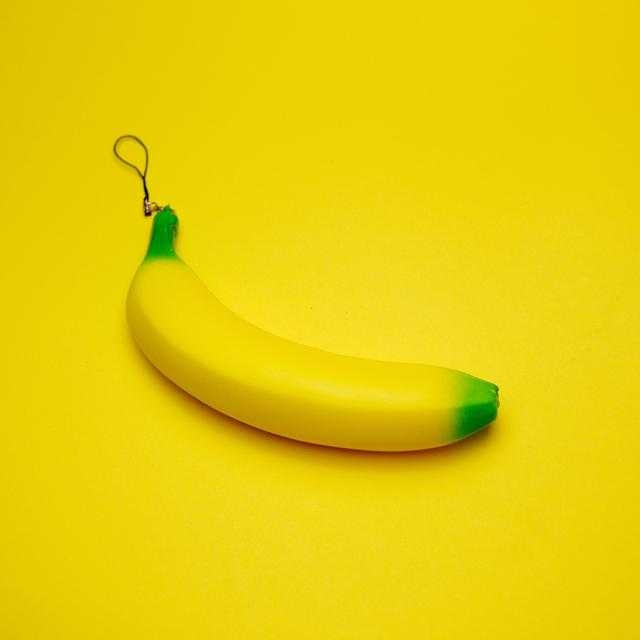
Label: Banana